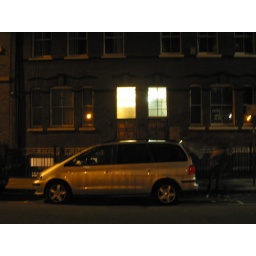
our car in front of candice's house